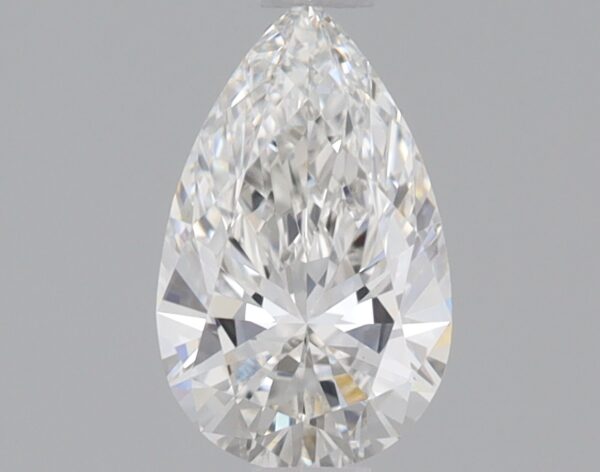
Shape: pear
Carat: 0.77
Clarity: VS1
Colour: F
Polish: EX
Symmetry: EX
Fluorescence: NONE
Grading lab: IGI
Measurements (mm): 8.42 x 5.24 x 3.13